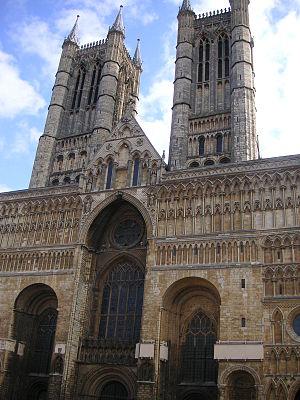
Rémi de Fécamp, fut un moine bénédictin anglo-normand, aumônier de l'abbaye de Fécamp, qui devint évêque de Lincoln après la conquête normande de l'Angleterre.